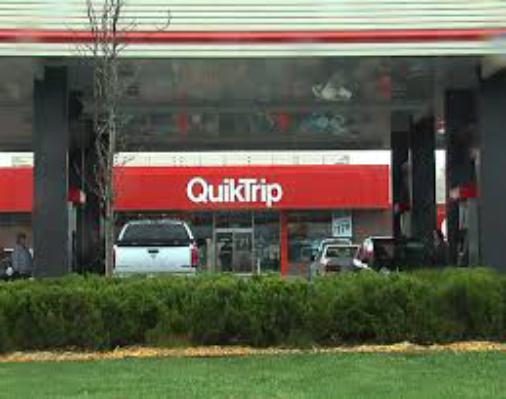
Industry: Others